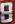
Number: 8